Rusty (video game)

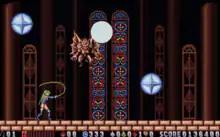
The player uses their whip to attack enemies, and the large bosses that are encountered in each stage. Here, the player battles the Bungee Demon boss of stage 3, which is the manor house.

"Rusty" is a side-scrolling action game in which the player takes the role of Rustea "Rusty" Sprincul, a vampire huntress who together with her owl companion investigates a case of women who have disappeared from various villages in the countryside. The player fights against enemies such as skeletons, zombies, and many other monsters, as well as the large boss characters by using the player character's whip and items they find in the stages; additionally, the player's owl companion helps the player by attacking enemies for them. By jumping and attacking at the same time, the player can use the Mind Slasher - which is a "power crash" move that differs depending on what power-up they are currently using; these moves include slowing down time, shooting exploding energy balls, or becoming temporarily invulnerable. In addition to its use as a weapon, the player can also use the whip to swing from golden rings found in some of the stages.